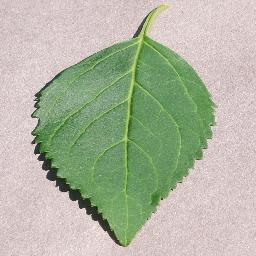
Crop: cherry
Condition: (including_sour)_healthy